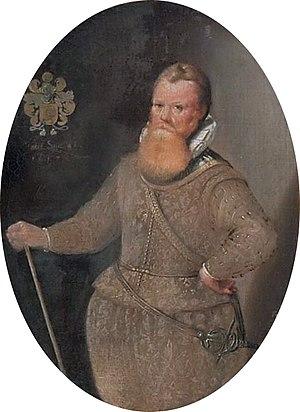
Frederick de Houtman, ou Frederik de Houtman, était un explorateur